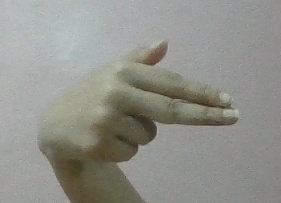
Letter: ghain